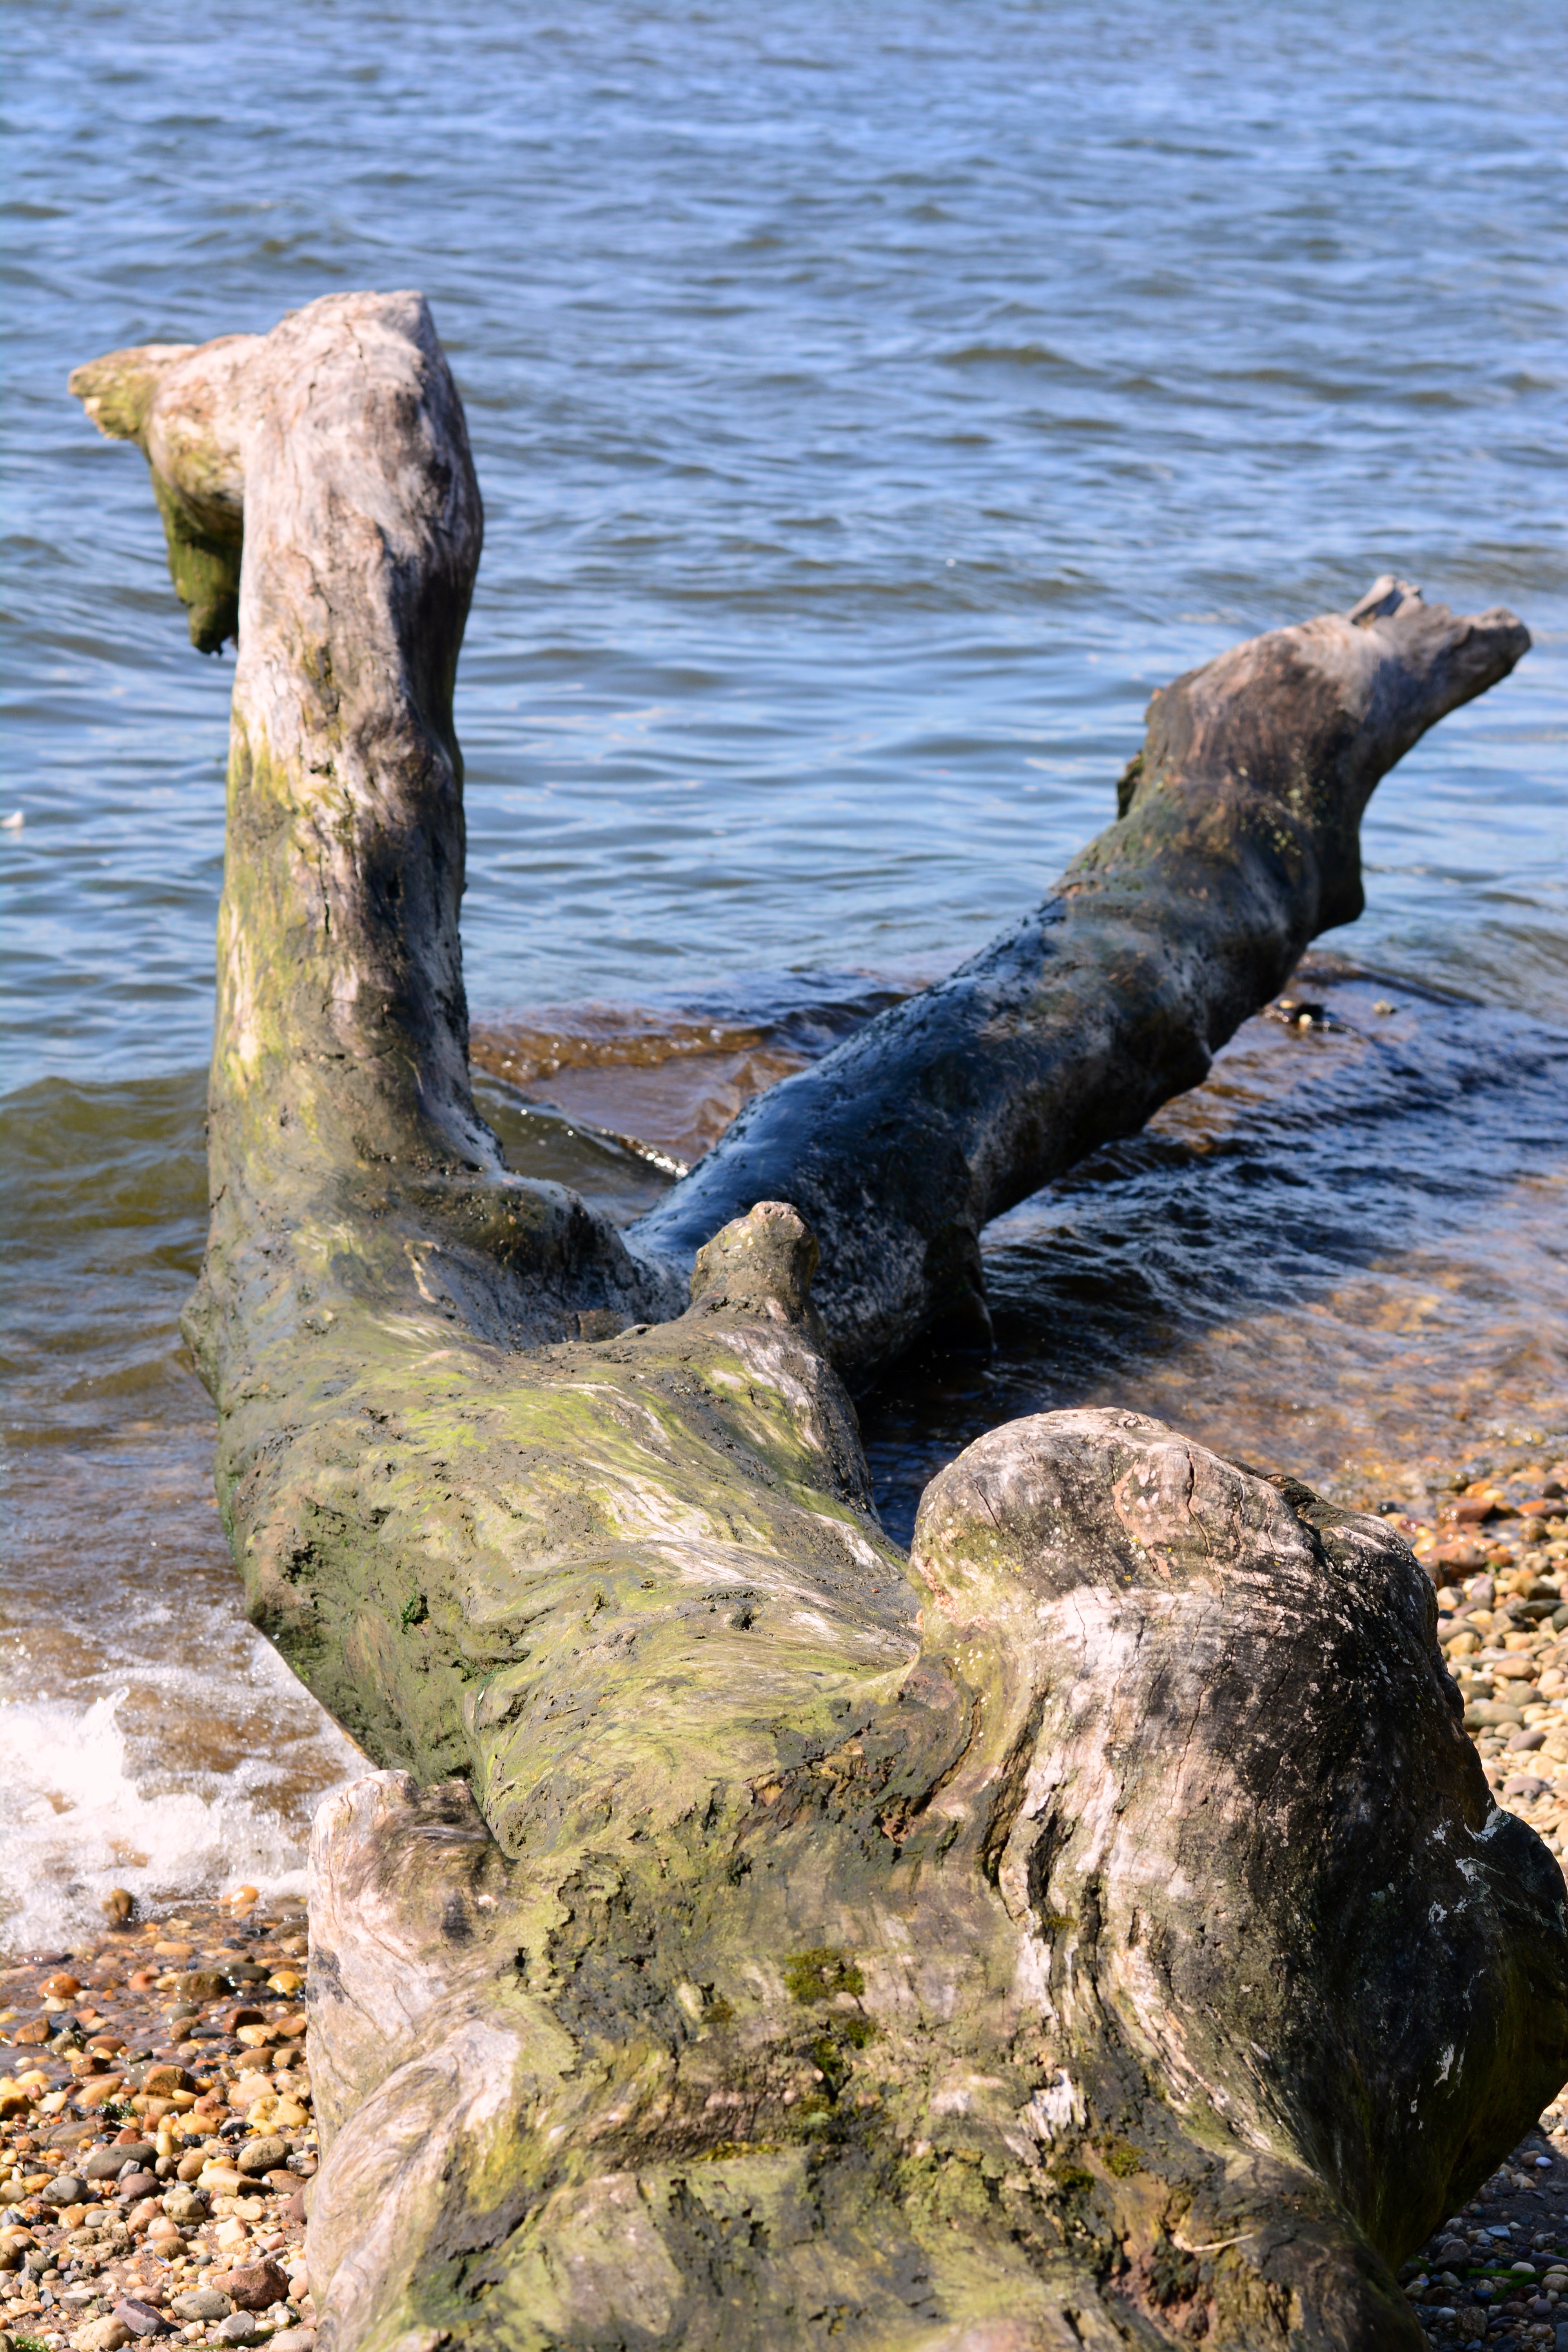
beach, sea, coast, water, nature, outdoor, ocean, wood, shore, wave, coastline, wildlife, mammal, rocky, float, fauna, weathered, seals, otter, aged, harbor seal, drift, marine mammal, mustelidae